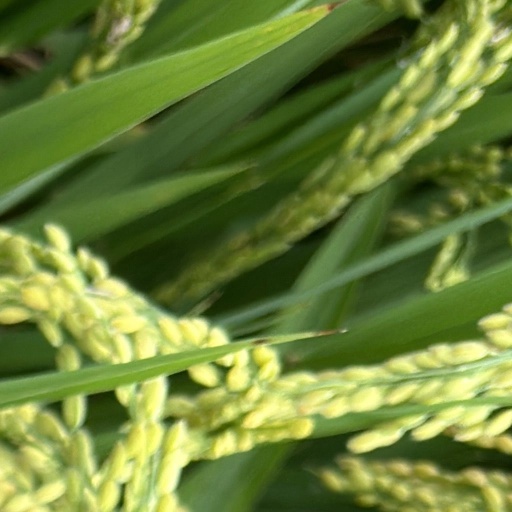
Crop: rice